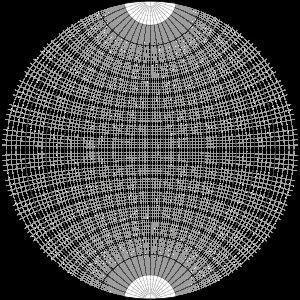
Le canevas de Wulff, ou abaque de Wulff, est utilisé en tectonique, l'étude des déformations terrestres, pour projeter des déformations sur un plan. On passe alors de 3 à 2 dimensions :